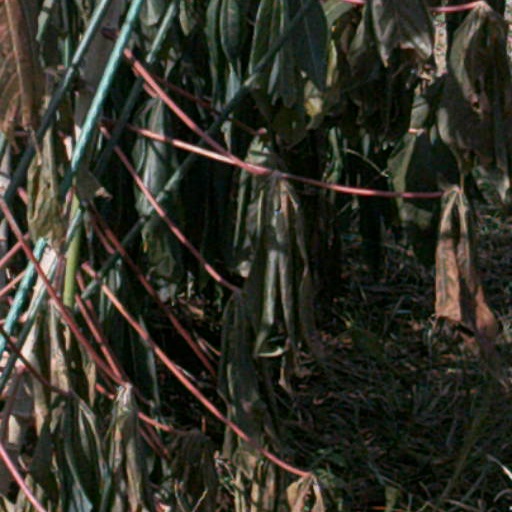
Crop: cassava